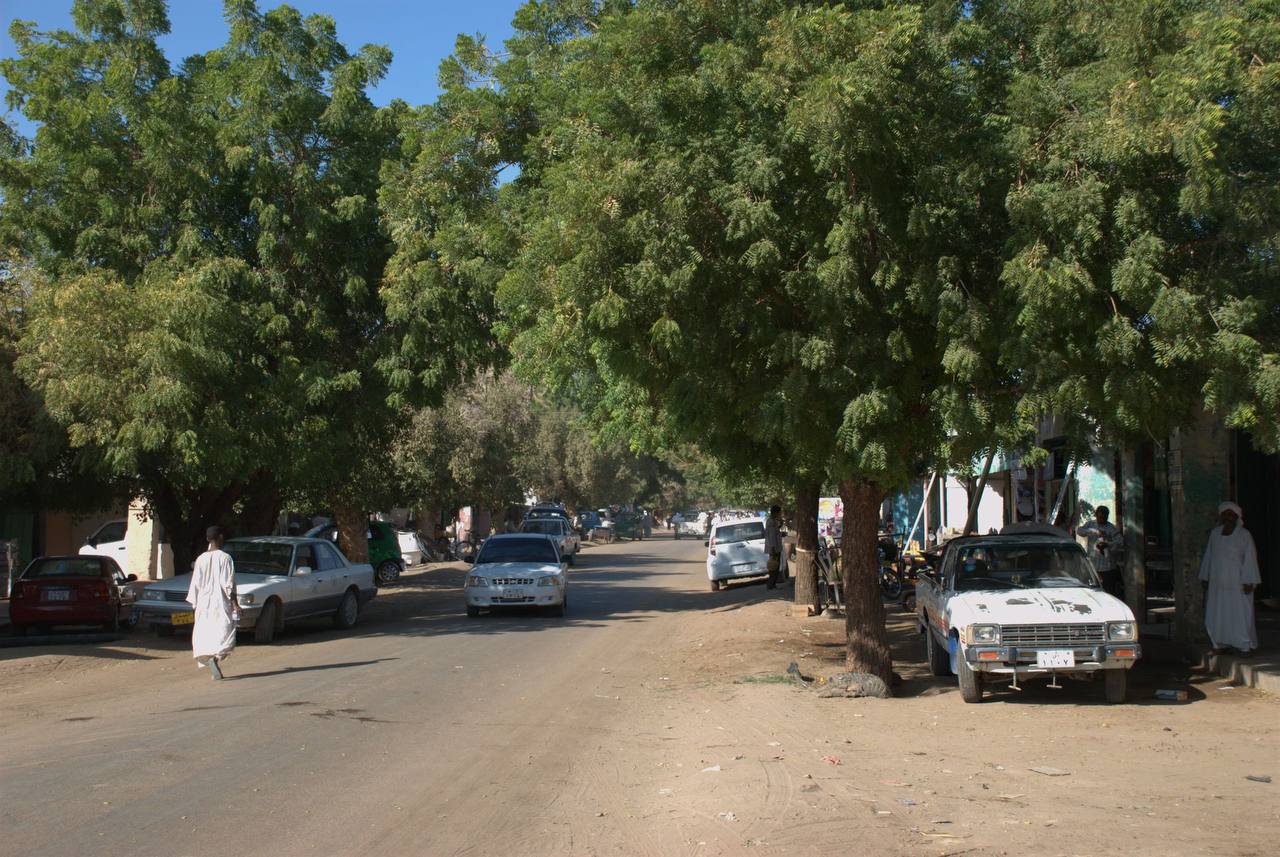
الوصف بالفصحى: شارع حي يسير فيه شخص، وتوجد سيارات وأشجار كثيفة تُظلّل المكان
الوصف بالعامية السودانية: شارع حلة فيهو زول ماشي وعربات وشجر غزير مضلل المكان
التصنيف: Urban & City Life